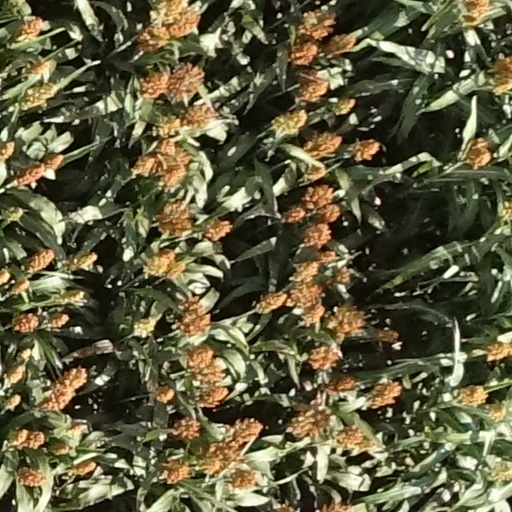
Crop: sorghum